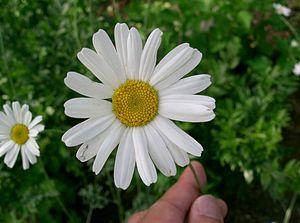
Pyrèthre est un nom ambigu qui désigne en français plusieurs espèces de plantes de la famille des Asteraceae aux inflorescences radiées, appartenant aux genres Tanacetum et Anacyclus :